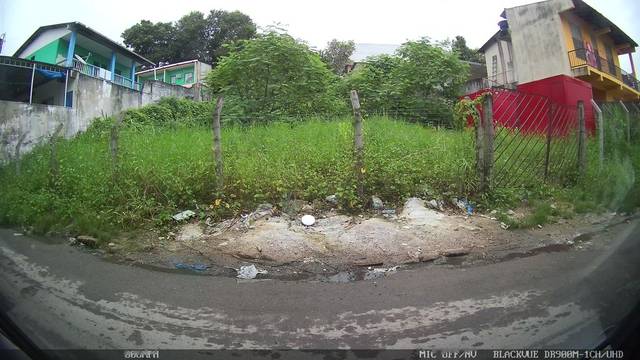
Region: Brazil
Coordinates: -3.066, -60.031